Moche portrait vessel

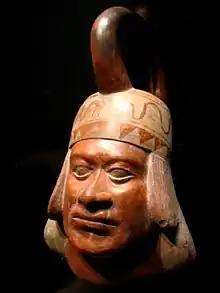
Moche portrait vessel, Musée du quai Branly, ca. 100—700 CE, 16 x 29 x 22 cm

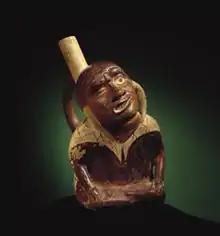
portrait vessel featuring paralysis, Larco Museum

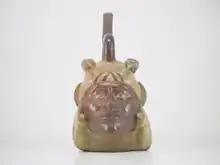
"Huaco Retrato Mochica" in the Larco Museum, in Lima, Peru

Moche portrait vessels are ceramic vessels featuring individualized and naturalistic representations of human faces that are unique to the Moche culture of Peru.